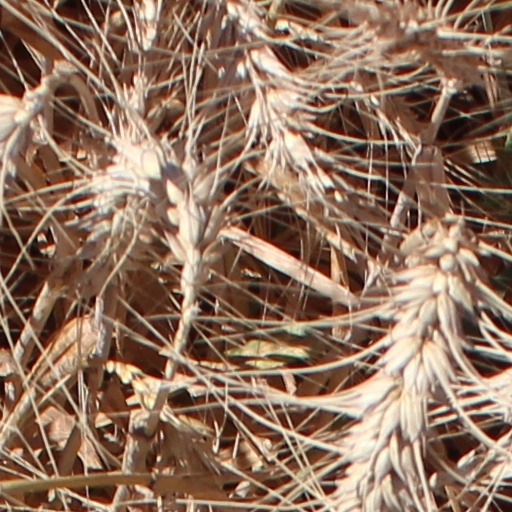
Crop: wheat